2010 Roger Federer tennis season

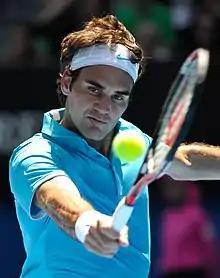
Federer won the 2010 Australian Open, which was his fourth victory at the tournament, tying Andre Agassi for the most in the Open Era. It was his 16th Grand Slam career title.

On Sunday, January 17, Federer created a charity tournament called the "Hit for Haiti" at the Rod Laver Arena the day before the Australian Open. He invited a number of top world players from the ATP and WTA tours to join him to raise money for relief efforts in Haiti. The players who participated included Federer, Rafael Nadal, Andy Roddick, Novak Djokovic, Kim Clijsters, Serena Williams, Lleyton Hewitt, and Samantha Stosur. A few days before the start of Indian Wells, Federer, Nadal, 14-time Grand Slam singles champion Pete Sampras, and 8-time Grand Slam singles champion Agassi participated in a doubles exhibition match called "Hit for Haiti 2" as a fundraiser for the relief efforts in Haiti. Also in February, Federer made a trip to Ethiopia, where his charity foundation works.